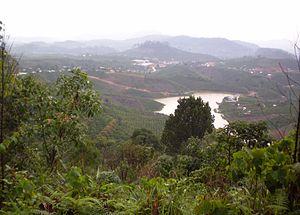
Đam Rông est un district rural de la province de Lâm Đồng dans la région des hauts plateaux des montagnes centrales du Vietnam.